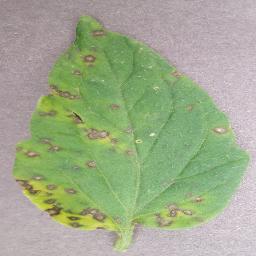
Label: Tomato___Septoria_leaf_spot